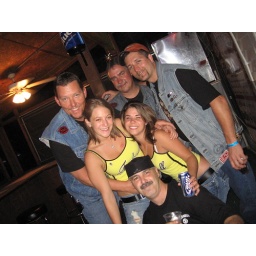
The Heaters rock Americade at Duffy's Tavern in Lake George, one of the country's biggest motorcycle rallies.